Rectal prolapse

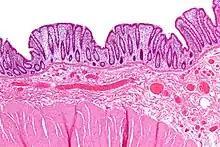
Micrograph showing a rectal wall with changes seen in rectal prolapse. There is a marked increase of fibrous tissue in the submucosa and fibrous tissue +/- smooth muscle hyperplasia in the lamina propria. H&E stain

The precise cause is unknown, and has been much debated. In 1912 Moschcowitz proposed that rectal prolapse was a sliding hernia through a pelvic fascial defect.